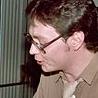
Age: 23